Sunbeam Cycles

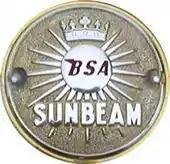
The BSA Sunbeam badge

In 1887 Marston began making bicycles and, on the suggestion of his wife Ellen, he adopted the trademark brand Sunbeam; their Paul Street works were named Sunbeamland.